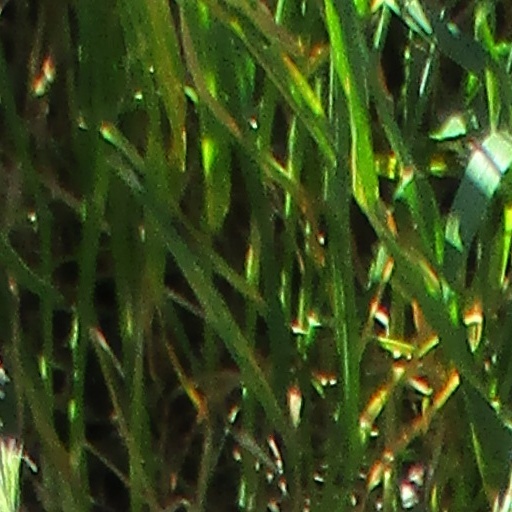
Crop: wheat